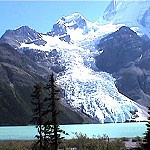
Scene: Outdoor